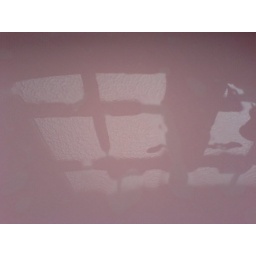
window reflected in dirty paint water